Romsey Abbey

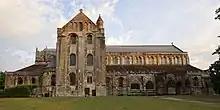
Romsey Abbey

Romsey Abbey is the name currently given to a parish church of the Church of England in Romsey, a market town in Hampshire, England. Until the Dissolution of the Monasteries it was the church of a Benedictine nunnery. The surviving Norman-era church is the town's outstanding feature and is now the largest parish church in the county of Hampshire since changes in county boundaries led to the larger Christchurch Priory being now included in Dorset. The current vicar is the Reverend Thomas Wharton, who took up the post in September 2018.